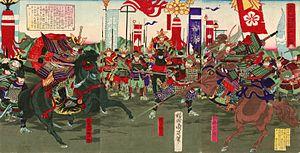
À l'issue de l'invasion de Shikoku en 1585, Toyotomi Hideyoshi s'empare de Shikoku, la plus petite des quatre principales îles du Japon, alors possession de Chōsokabe Motochika.